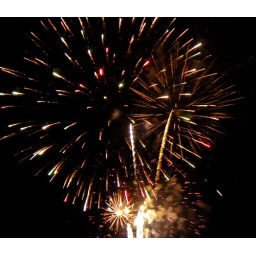
These were taken from the 27th floor of a building that overlooks Navy Pier in Chicago.